List of people indicted in the International Criminal Court

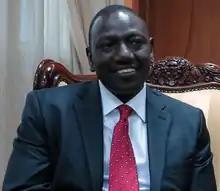
William Ruto in July 2014

Germain Katanga was indicted on 2 July 2007 on three counts of crimes against humanity and six counts of war crimes with regard to the situation in the Democratic Republic of the Congo (DRC). On 26 June 2008, the charges were revised to four counts of crimes against humanity and nine counts of war crimes. He was alleged to have been the leader of the Front for Patriotic Resistance in Ituri (FRPI), an armed group composed mostly of members of the Ngiti ethnicity that was active during the Ituri conflict. On and around 24 February 2003, he is alleged to have ordered his forces to attack the village of Bogoro in a military operation coordinated with the Nationalist and Integrationist Front (FNI), an allied armed group composed mostly of members of the Lendu ethnicity. The target of the attack was alleged to have been both the village's predominantly Hema civilian population and the base of the Hema armed group, the Union of Congolese Patriots (UPC), located in the center of the village. Katanga is alleged to be responsible for the resulting crimes committed by FRPI and FNI fighters, including the intentional attack on the civilian population of Bogoro, the destruction and pillaging of Bogoro, the killing of at least 200 civilians, the use of child soldiers during the attack, rape, outrages upon personal dignity, "inhumane acts of intentionally inflicting serious injuries upon civilian residents", and "cruel treatment of civilian residents of, or persons present at Bogoro village [...] by detaining them, menacing them with weapons, and imprisoning them in a room filled with corpses".